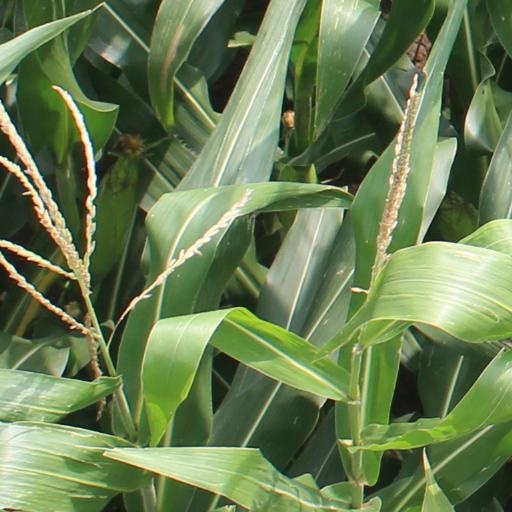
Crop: maize; corn